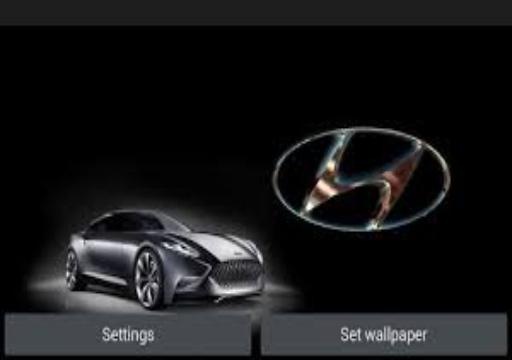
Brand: Hyundai-1
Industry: Transportation